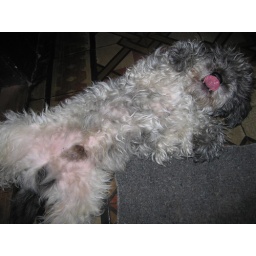
This is the dog of the house Lindsay and I stayed in for orientation week. So cuteeee.